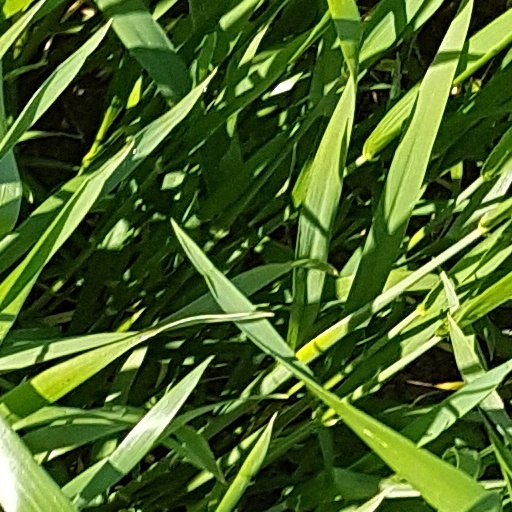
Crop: wheat